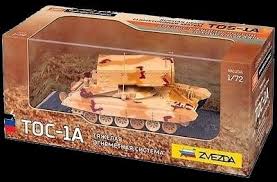
Label: TOS-1